Calcium cycle

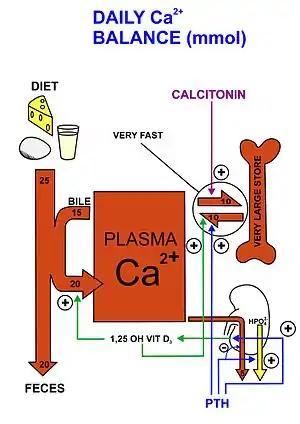
bodily homeostasis of calcium

Being an essential element, calcium is obtained through dietary sources, the majority of which comes from dairy products. The most significant mechanisms controlling calcium use within the body are intestinal absorption, renal filtration, renal reabsorption and bone turnover, which are controlled predominantly by hormones and their corresponding receptors in the gut, kidneys and bones respectively. This allows for calcium use throughout the body, namely in bone growth, cellular signalling, blood clotting, muscle contraction and neuron function.